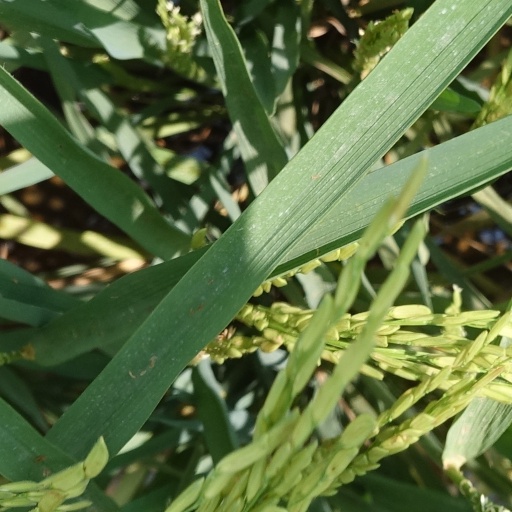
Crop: rice